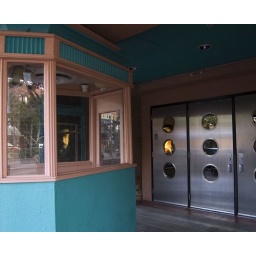
Box office and doors of the Valley Arts Theatre in Tempe, Arizona.